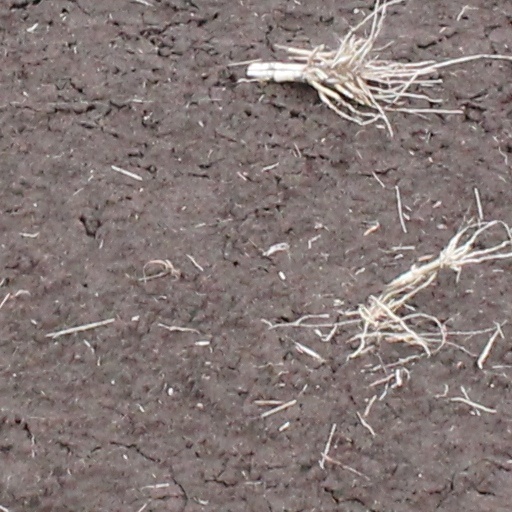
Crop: wheat